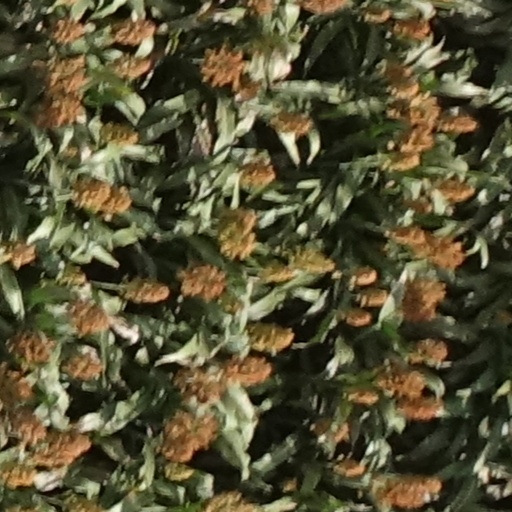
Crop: sorghum